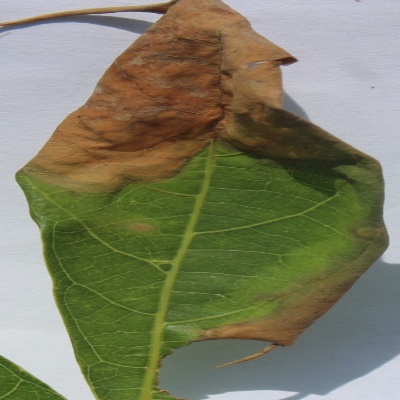
Crop: Cassava
Condition: bacterial blight